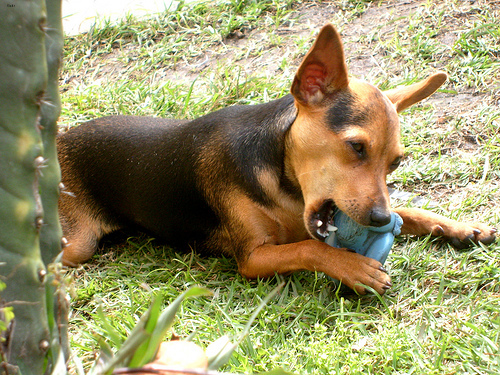
Animal: dog
Breed: miniature_pinscher